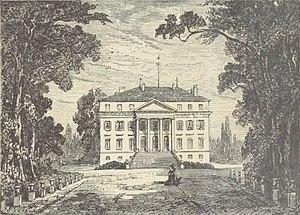
Illustration du Château Margaux dans l'ouvrage Bordeaux et ses vins (7ème édition) de Charles Cocks et Edouard Féret publié en 1898
Le château Margaux est un domaine viticole dans le vignoble de Bordeaux, situé dans le Médoc en appellation margaux.